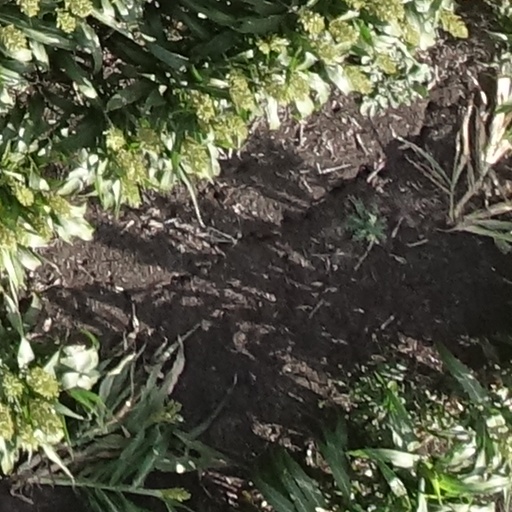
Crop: sorghum